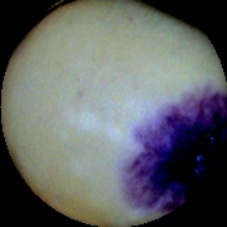
Label: Spotted